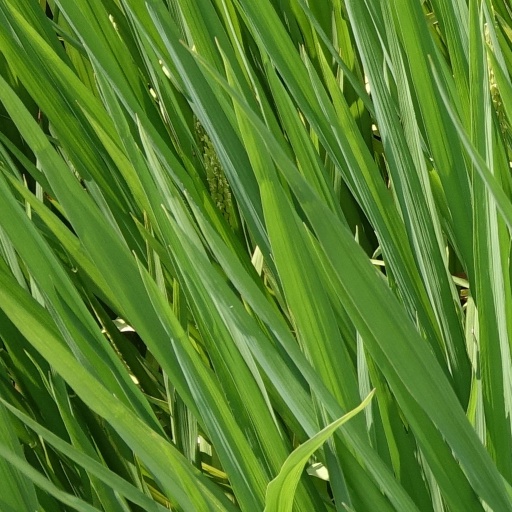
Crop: rice